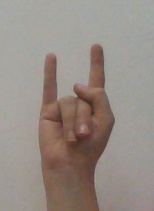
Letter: la